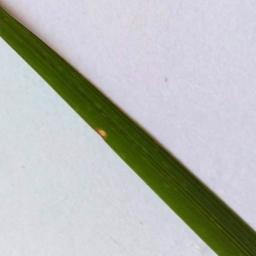
Label: Rice___Leaf_Blast